Four Counties Corner, Oklahoma

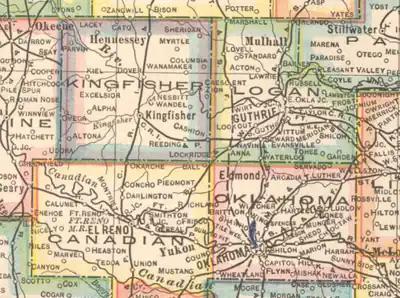
Detail from 1910 Oklahoma Map that shows Lockridge at the junction of 4 counties

The town went into serious decline in 1922 when the St. Louis, El Reno and Western Railway closed its depot in Lockridge, with most of the businesses closing over the next two decades, and the post office closing in 1928.